Battle of the Nive

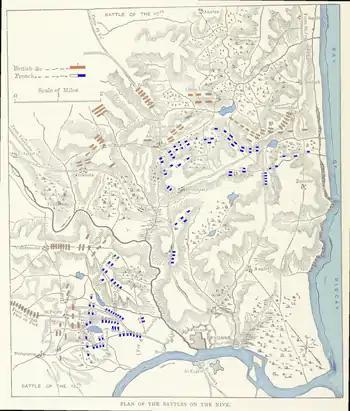
Map showing the Battle of the Nive. (North to the bottom-right.)

Despite poor weather, Hill led five Anglo-Portuguese divisions (the 2nd, the 3rd, the 6th, the Portuguese, and Pablo Morillo's Spanish Divisions) across to the east bank of the Nive near Ustaritz on 9 December. Meanwhile, the remainder of the British force under Hope (1st, 5th and Light Divisions, Thomas Bradford and Alexander Campbell's independent Portuguese brigades, Lord Aylmer's British brigade and one brigade of the 7th Division) launched diversionary attacks towards Bayonne on the west bank of the Nive. Wellington's Reserve included the 4th and 7th Divisions. About 630 casualties were suffered in these operations.